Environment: real
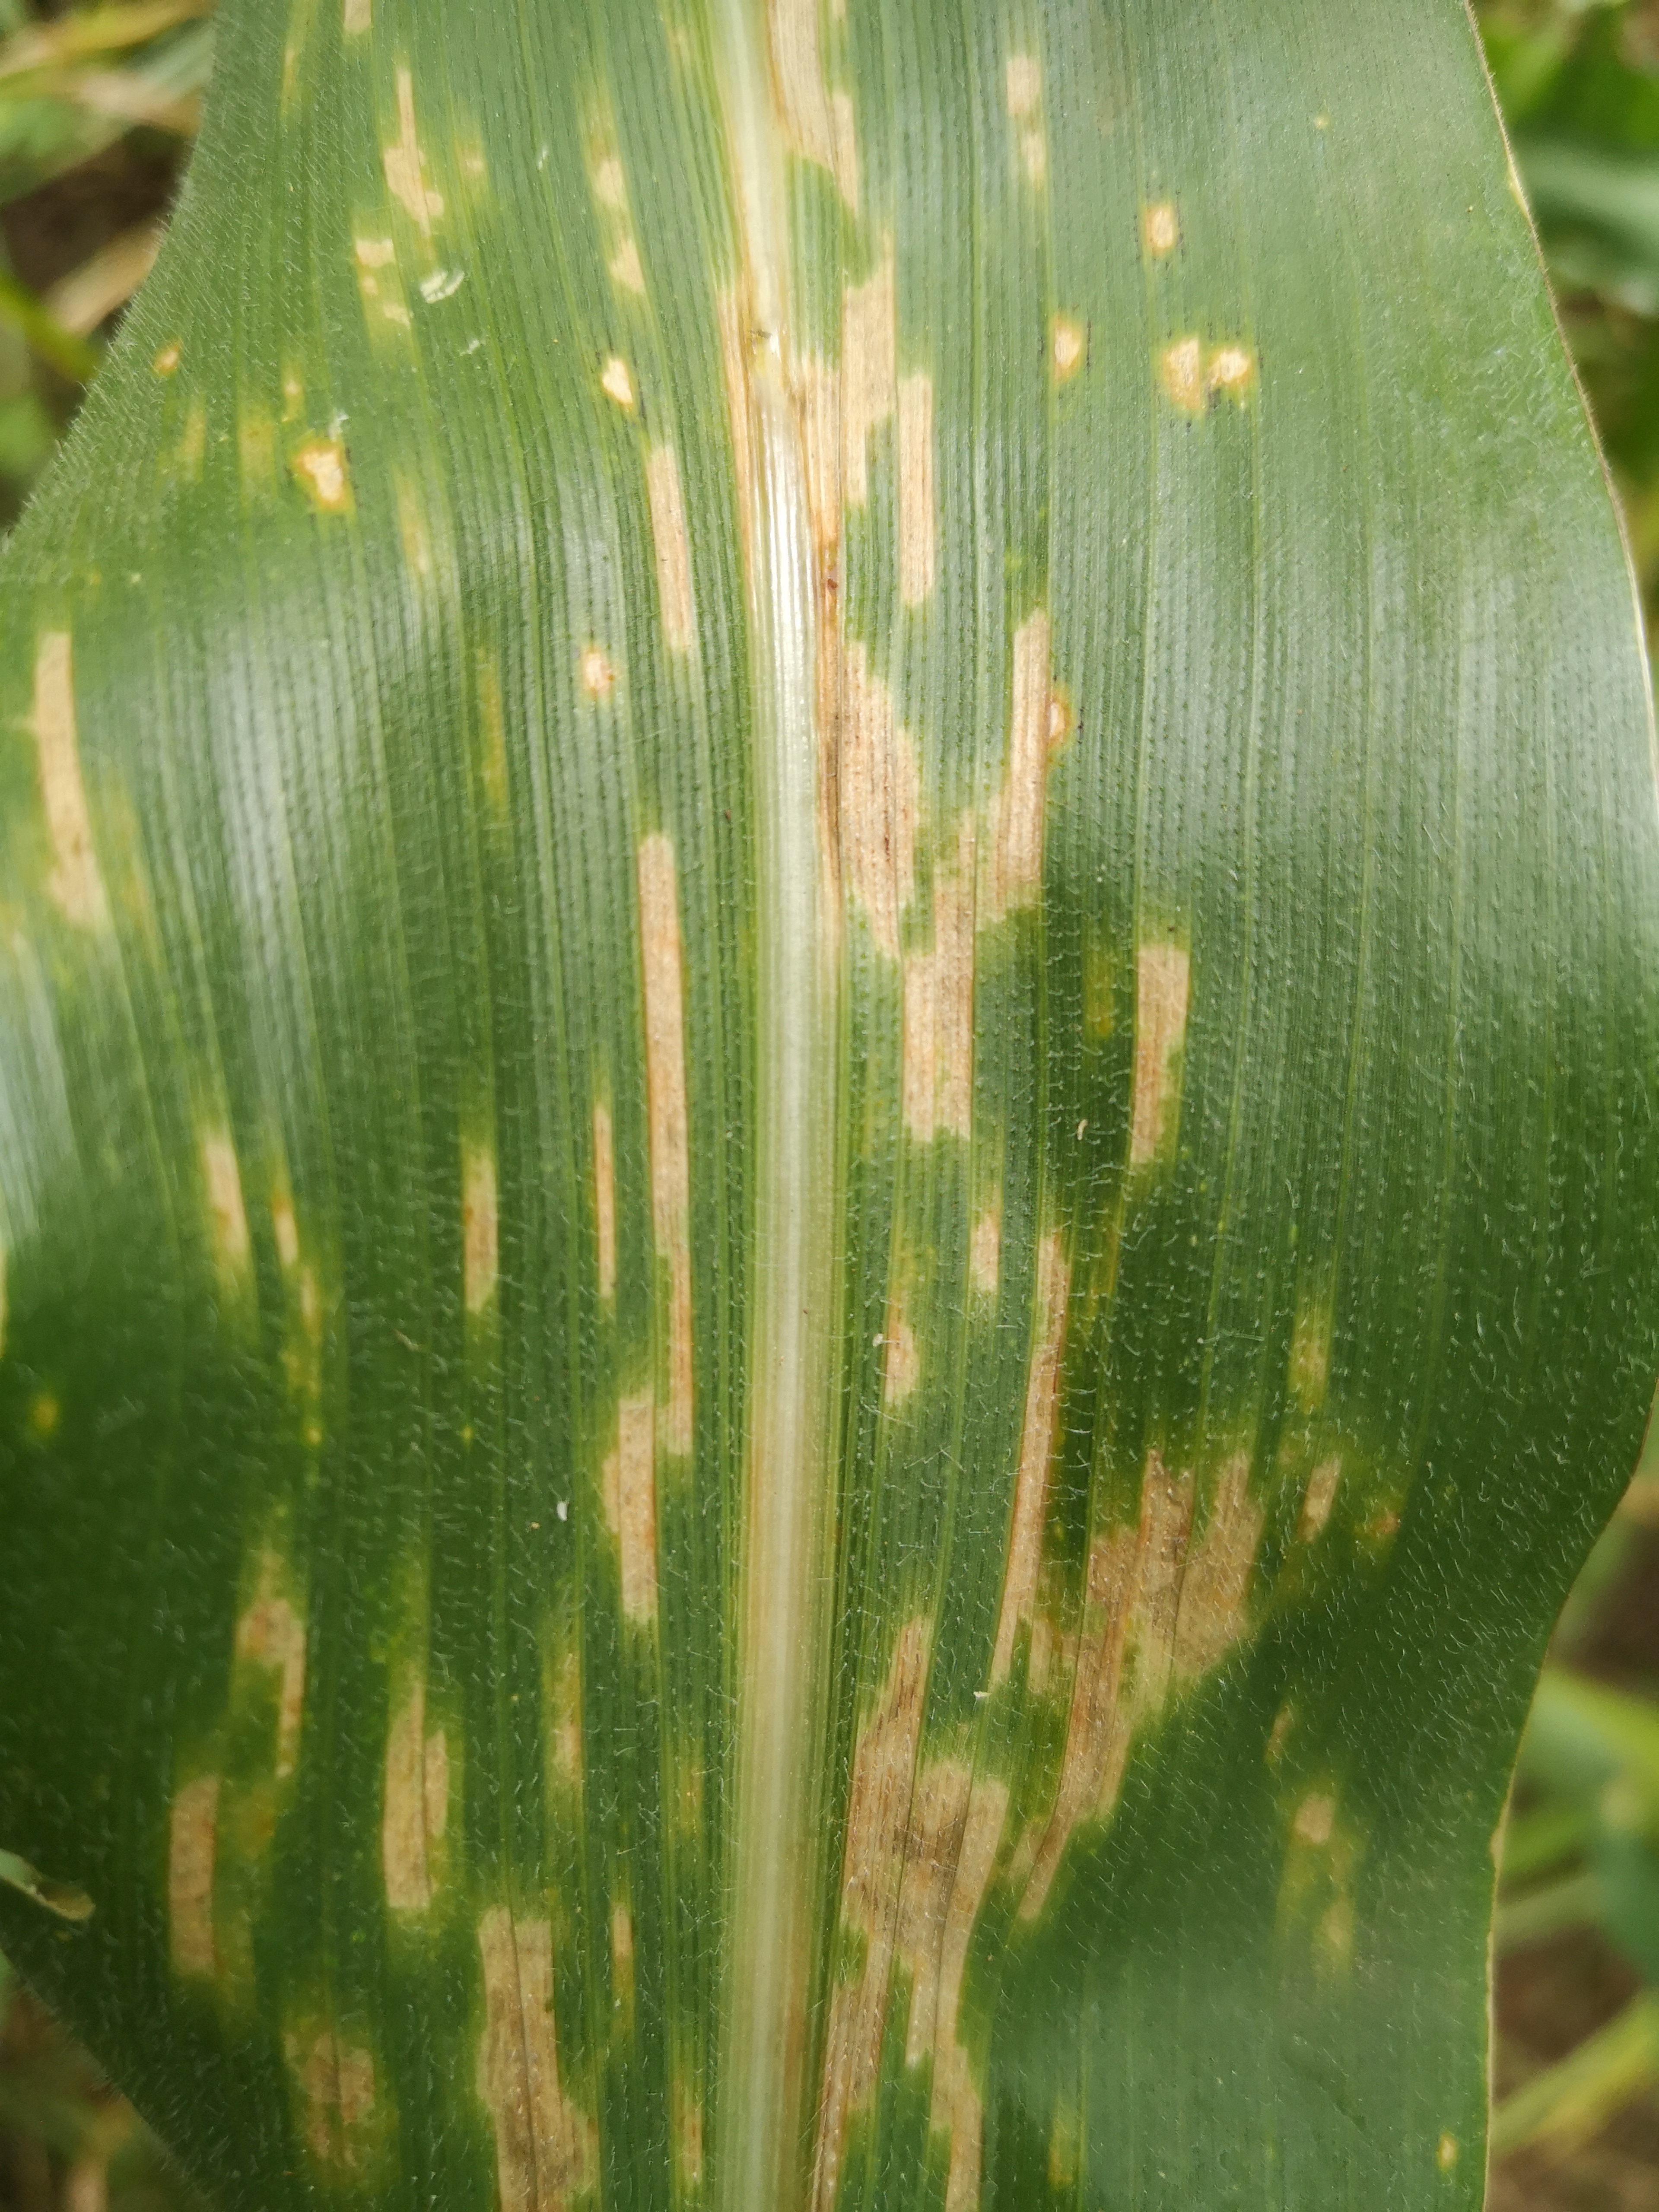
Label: gray_leaf_spot